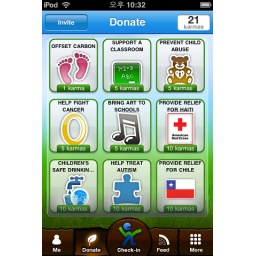
I can plant a tree in the rainforest from my phone! Seriously.